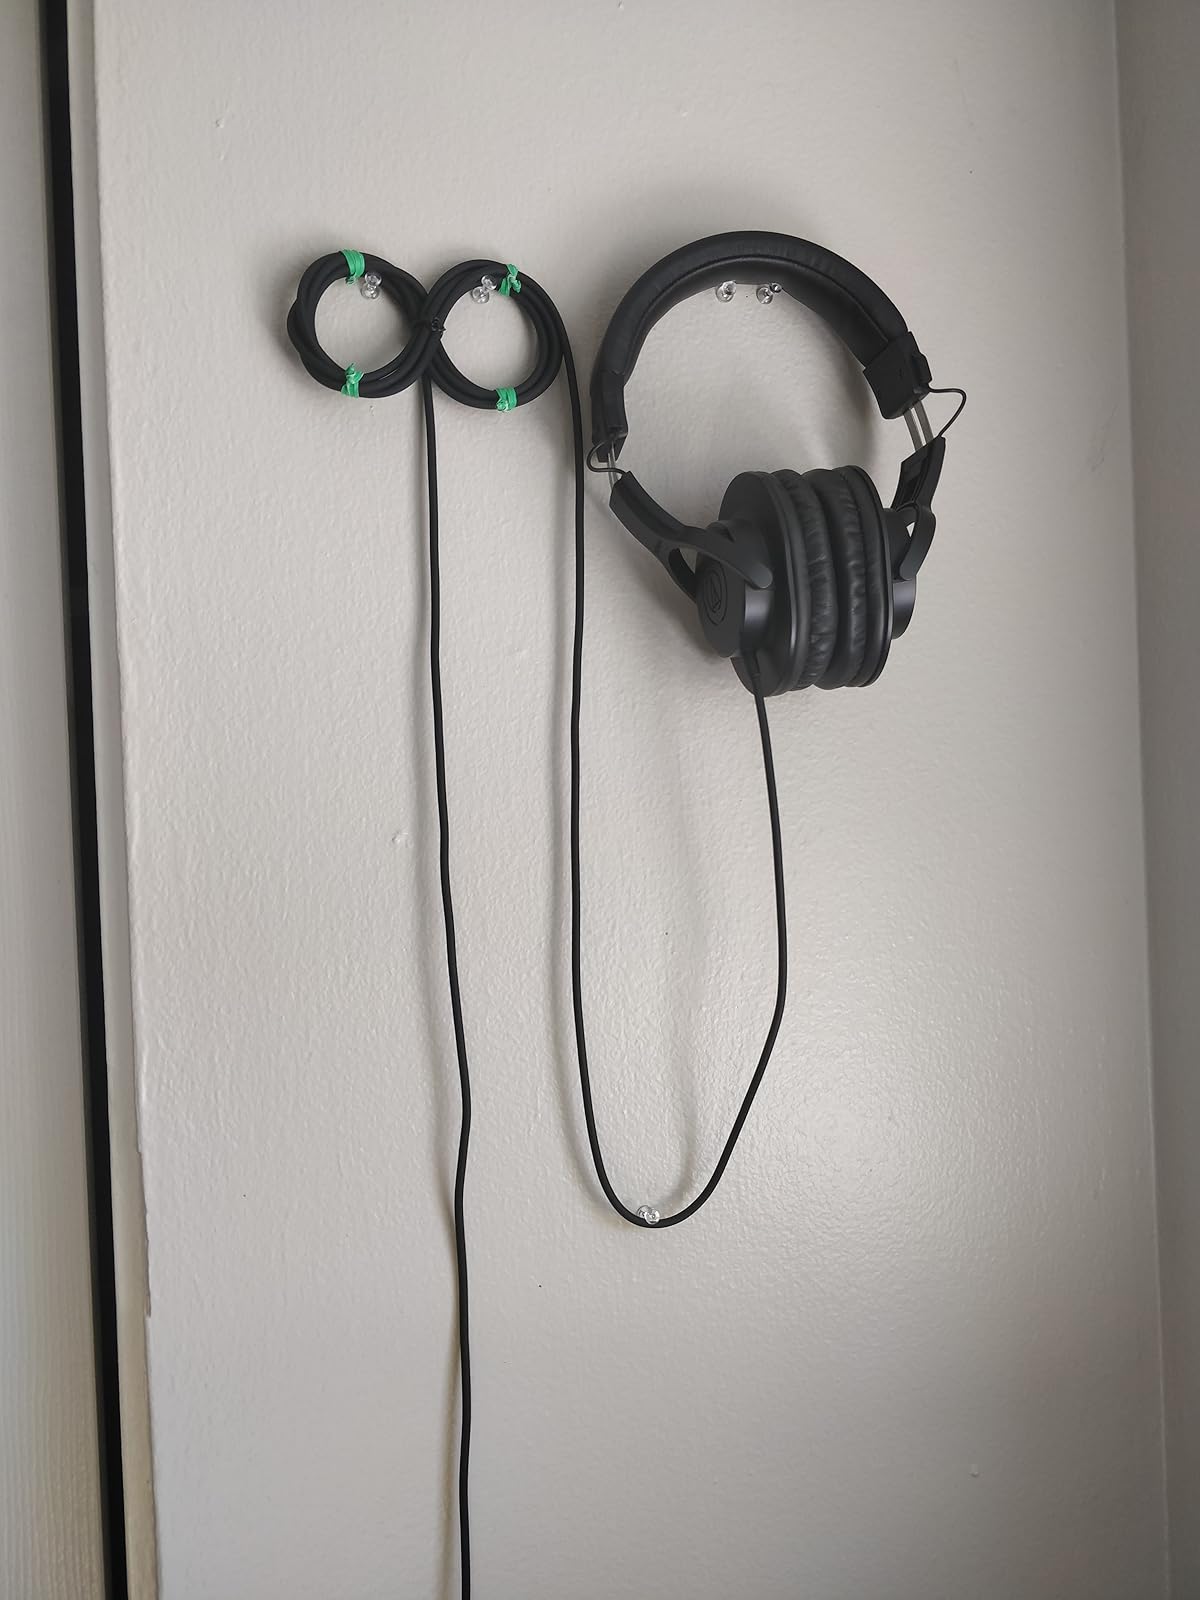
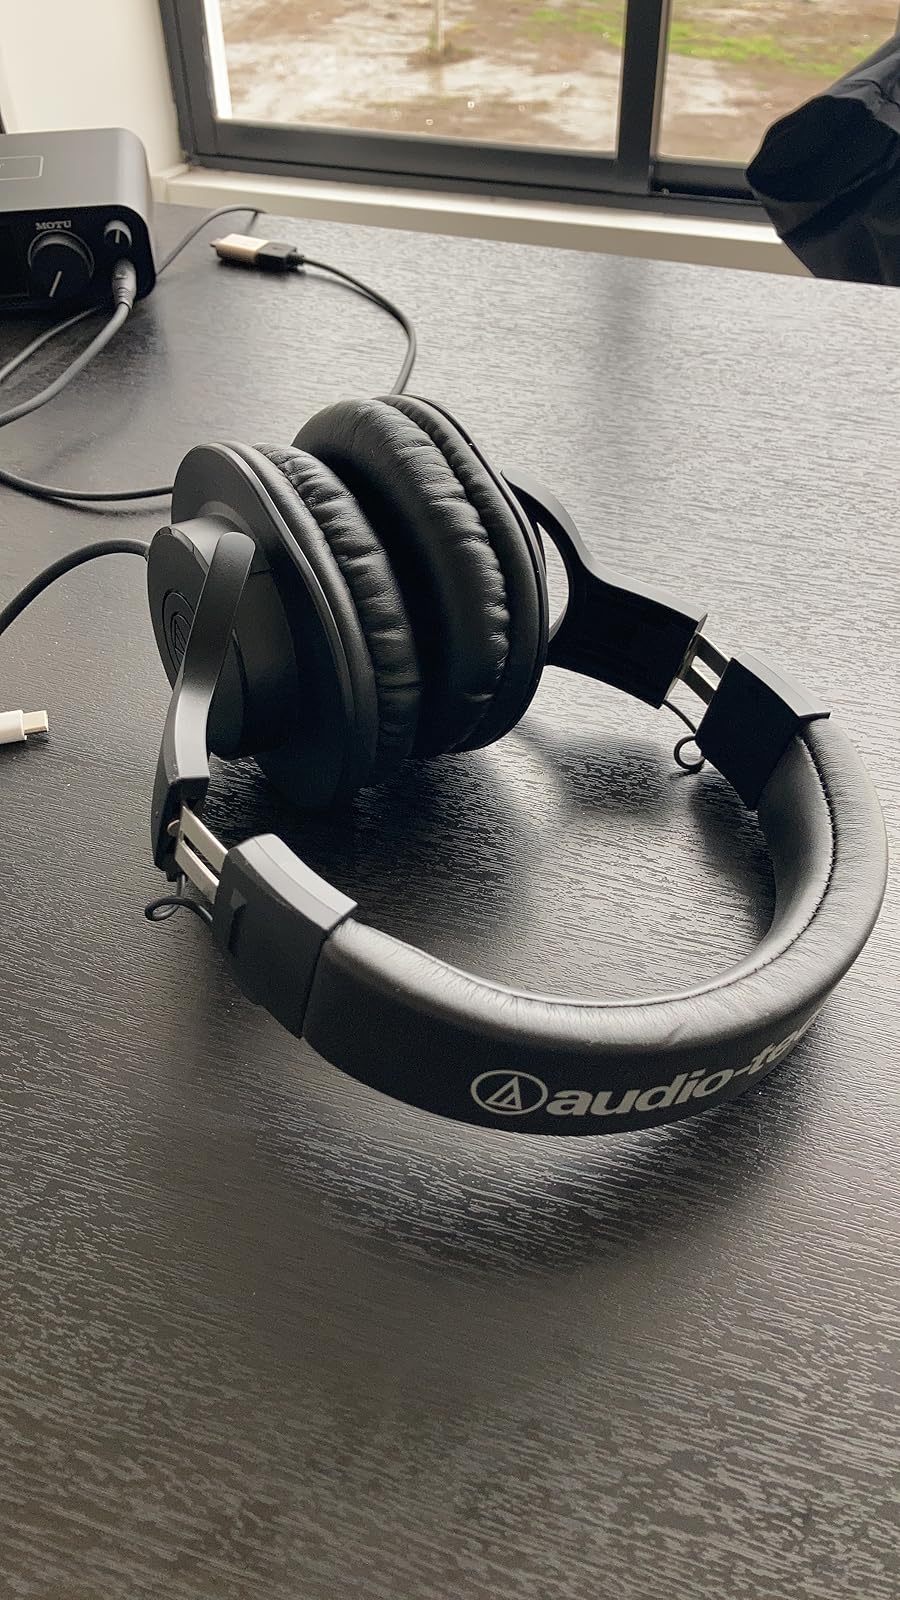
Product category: headphones
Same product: yes